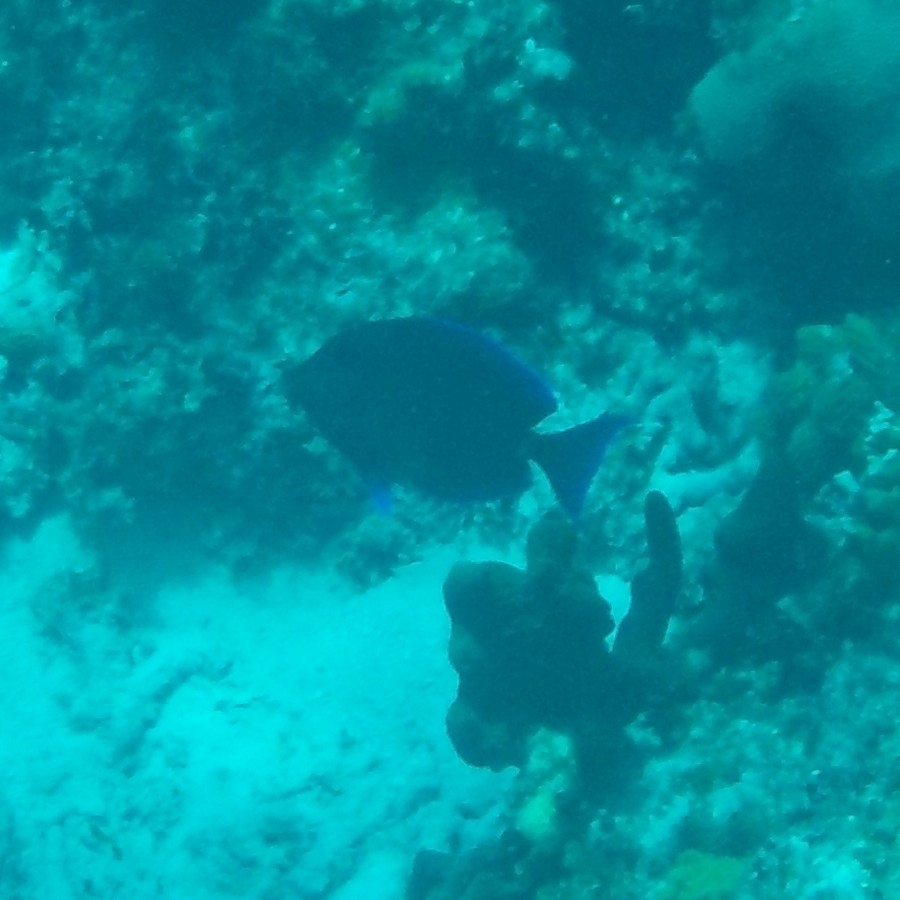
Acanthurus coeruleus (Atlantic Blue Tang)